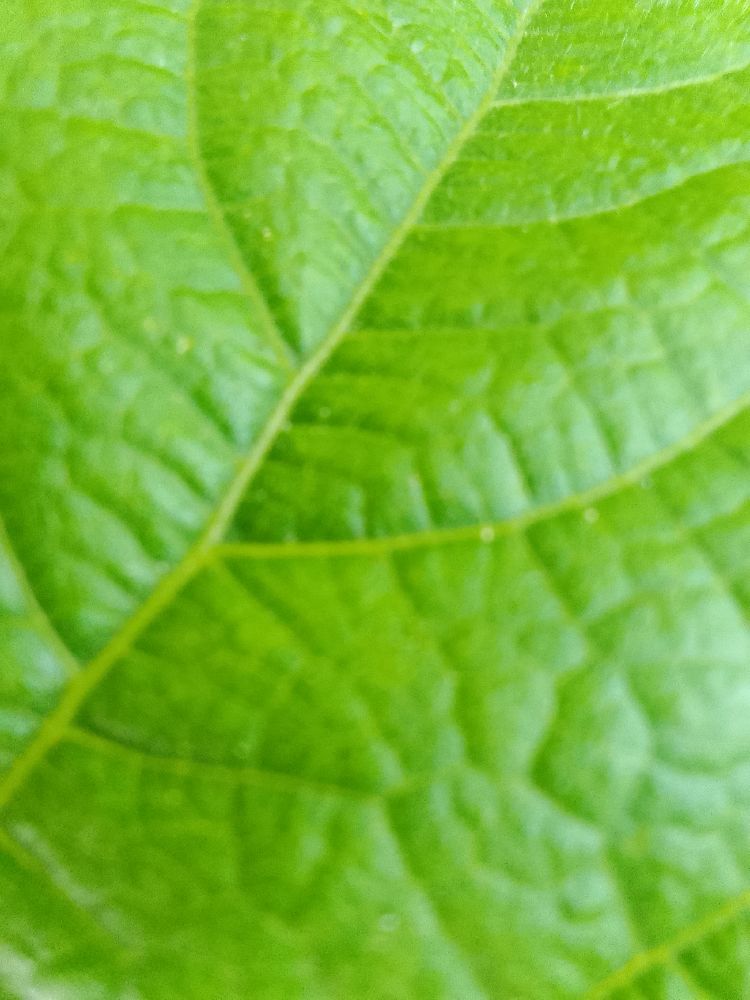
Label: healthy